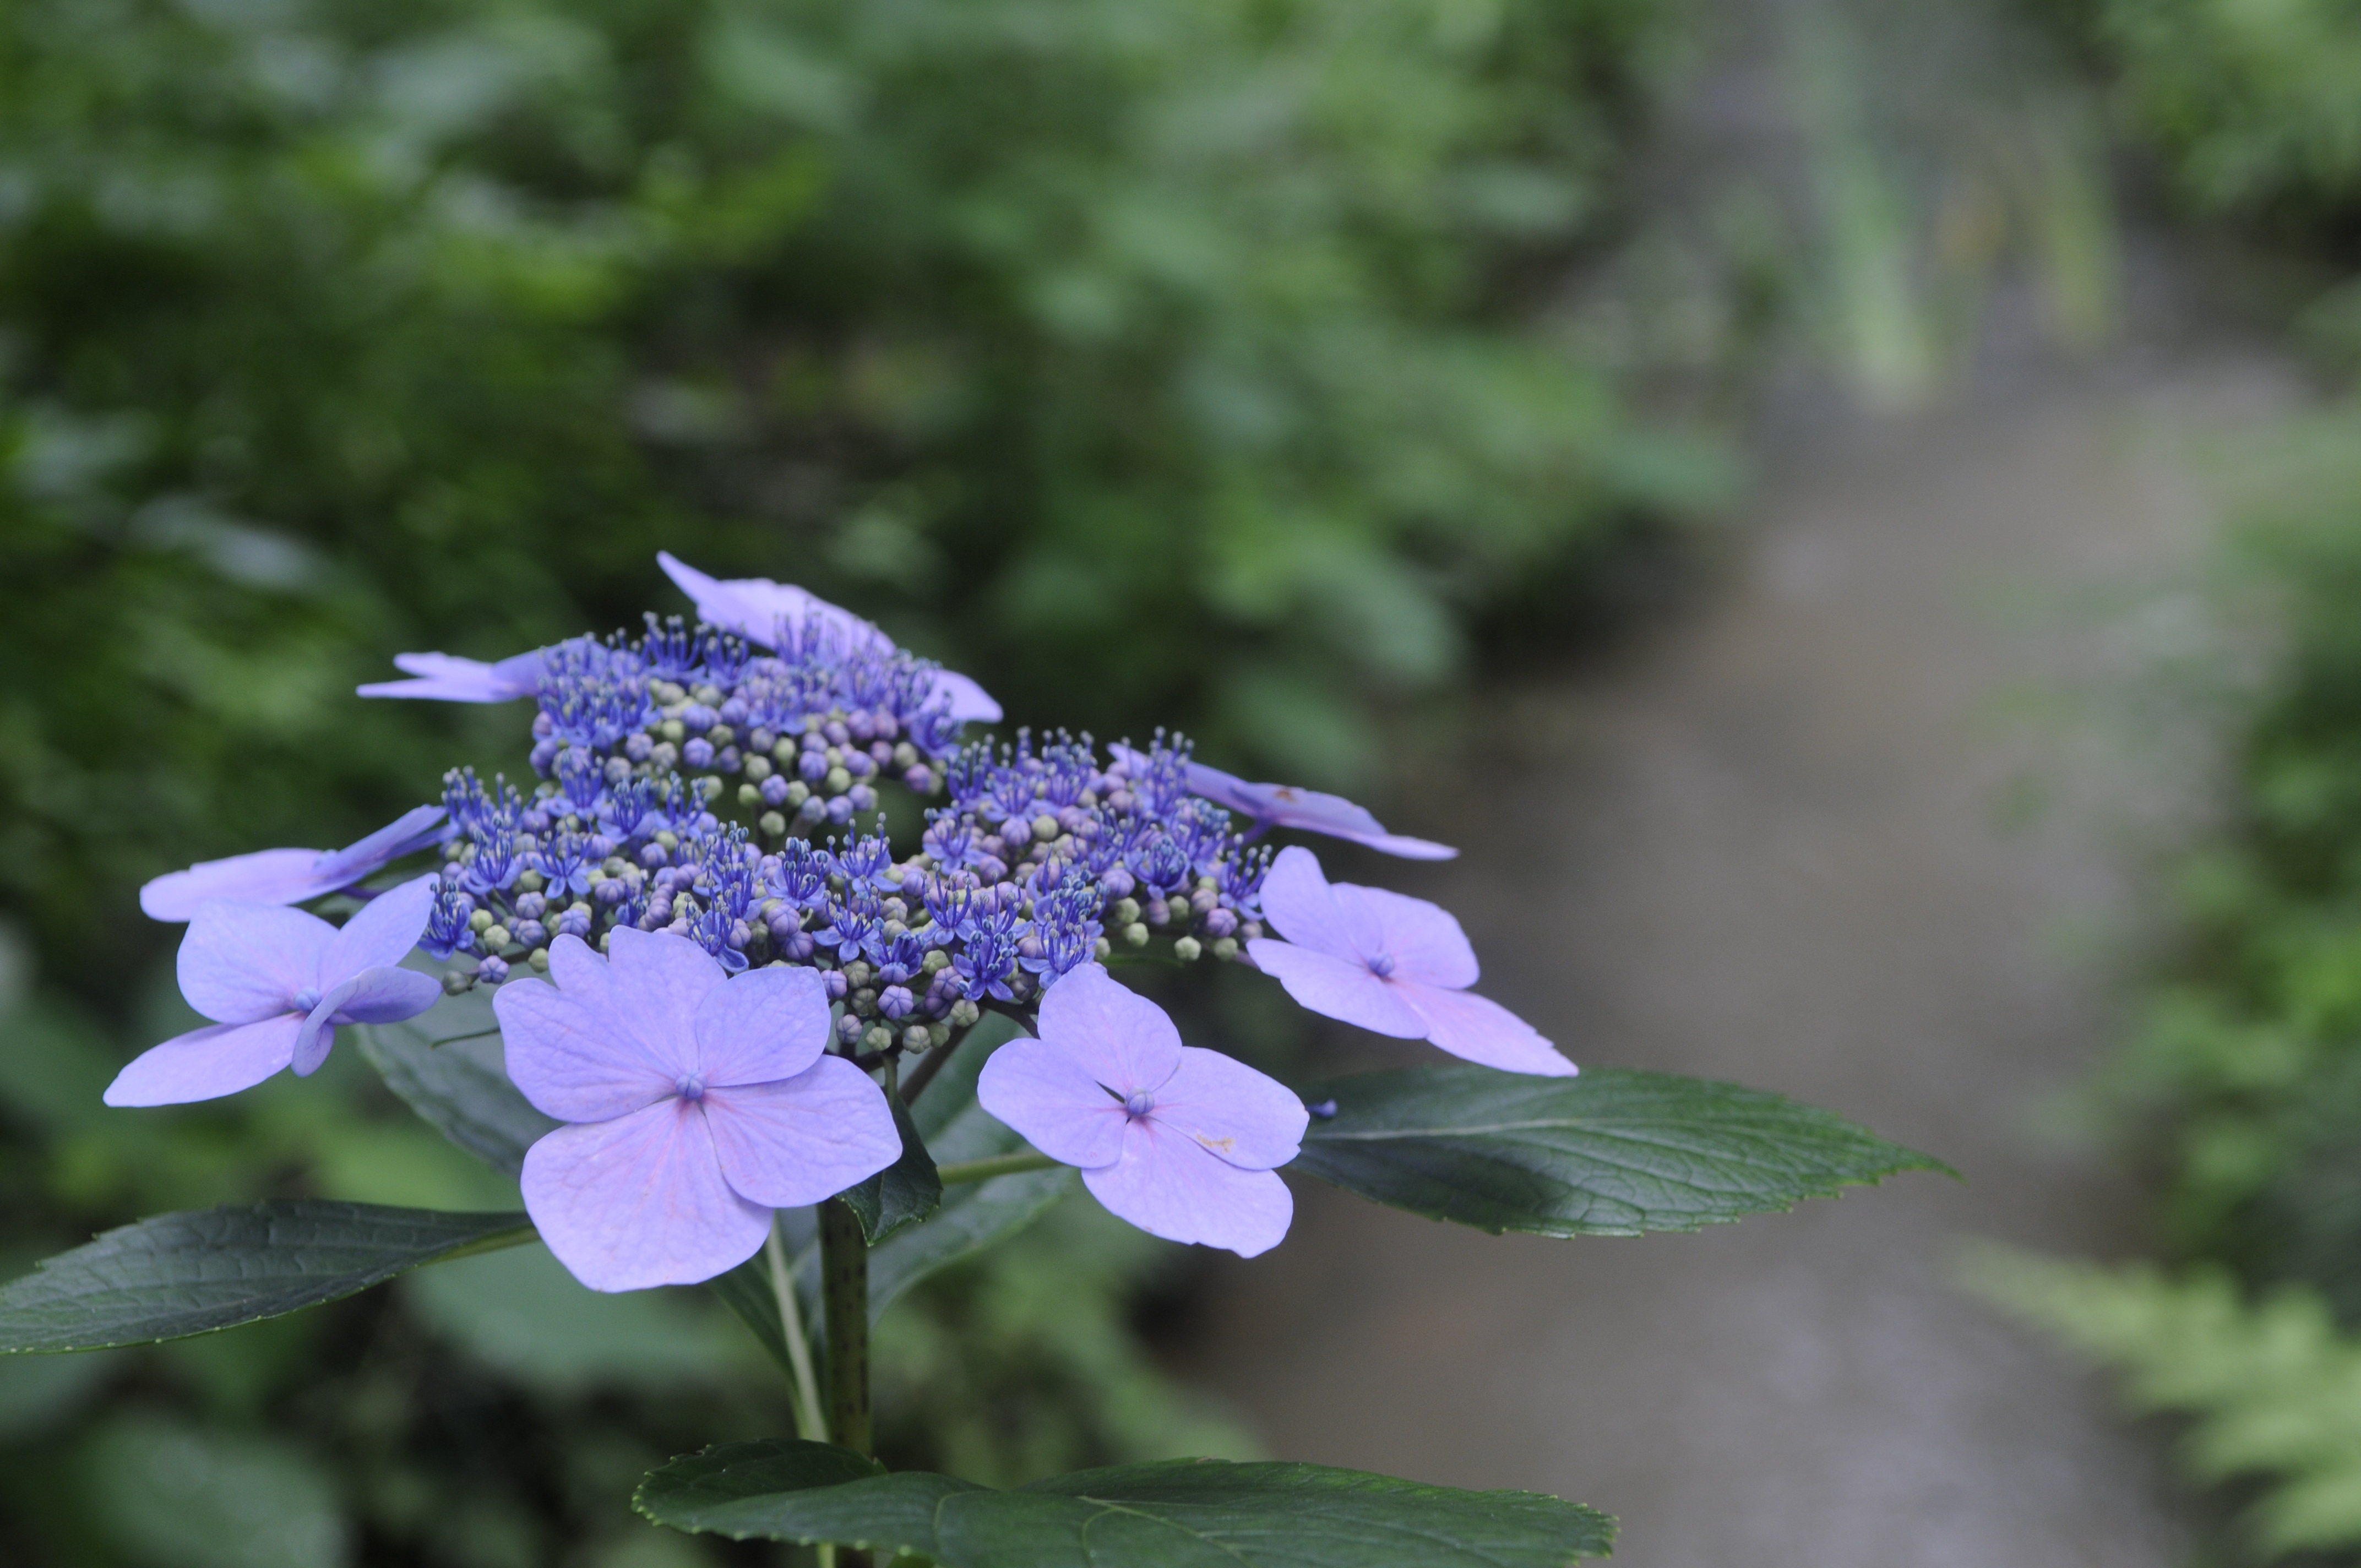
nature, blossom, plant, flower, natural, botany, garden, flora, hydrangea, wildflower, shrub, viburnum, macro photography, flowering plant, hydrangeaceae, land plant